13th Hussars

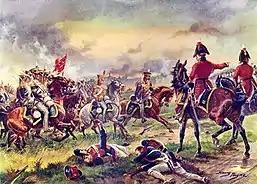
The 13th Light Dragoons at Waterloo 1815. Lord Hill - "Drive them back 13th"

The regiment, commanded by Lieutenant-Colonel Shapland Boyse and forming part of the 7th Cavalry Brigade, but operationally attached to the 5th Cavalry Brigade, next took part in the Battle of Waterloo in June 1815. The regiment charged repeatedly during the day and completely routed a square of French infantry. An officer of the 13th wrote: